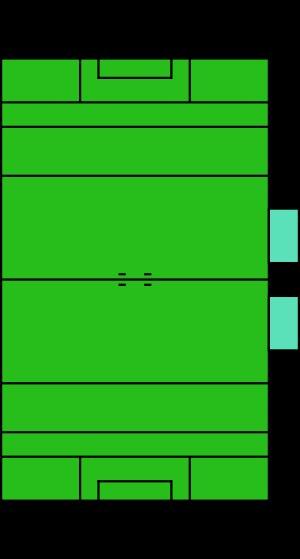
Le football de règles internationales, plus connu sous le nom d'International rules, est un sport collectif mêlant les règles de football gaélique et de football australien. Ce sport a été développé pour faciliter l'organisation de matches entre joueurs des deux disciplines. Il n'existe pas de club ou de championnat affiliés à ce sport. Il est uniquement pratiqué lors de tournois et de tournées internationales.